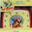
Label: clock